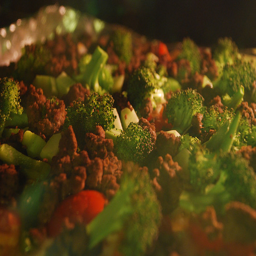
A close up of what vegetables look like after being seasoned.
Green and fresh Brocolli mixed with ground beef.
a mixture of beef, broccoli, and other vegetables.
Close up image of broccoli and meat.
Broccoli, tomatoes, and ground meat are ingredients in this dish.